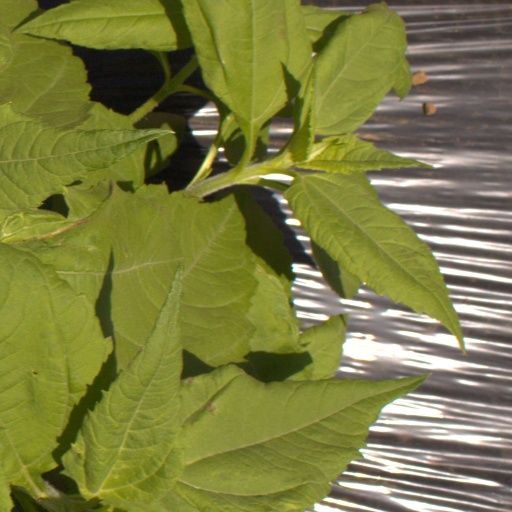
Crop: Jerusalem artichoke